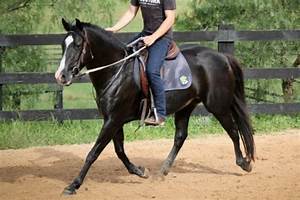
Label: cavallo